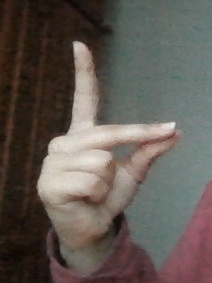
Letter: ta